Automotive design

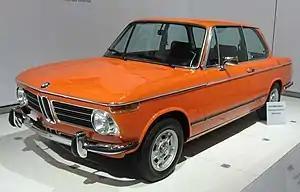
1972 BMW 2002, designed by Giovanni Michelotti

Germany is often considered the birthplace of industrial design with the Bauhaus School of Design, before it was closed down by the Nazi regime. Ferdinand Porsche and his family played a significant role in German design. Mercedes-Benz passenger cars were also in the luxury segment and played an important role in German car design. After the 1980s, German design evolved into a distinctive Teutonic style often to complement their highly engineered cars suited to Autobahns. The early German design clues of the present-day owe some part to Italian designers like Giovanni Michelotti, Ercole Spada, Bruno Sacco, and Giorgetto Giugiaro. During the mid- and late-20th century one of the most influential coach builders/designers in Germany was Karmann.